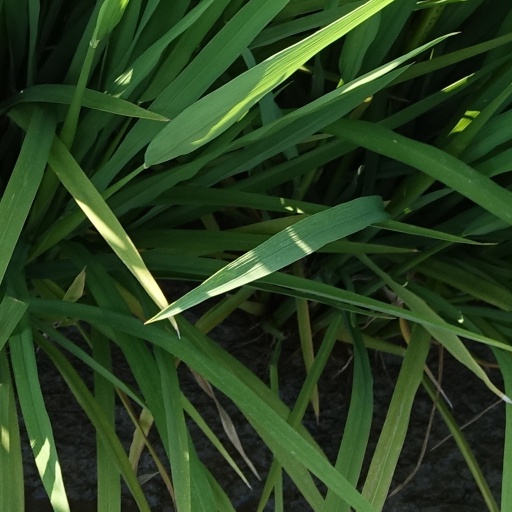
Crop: rice